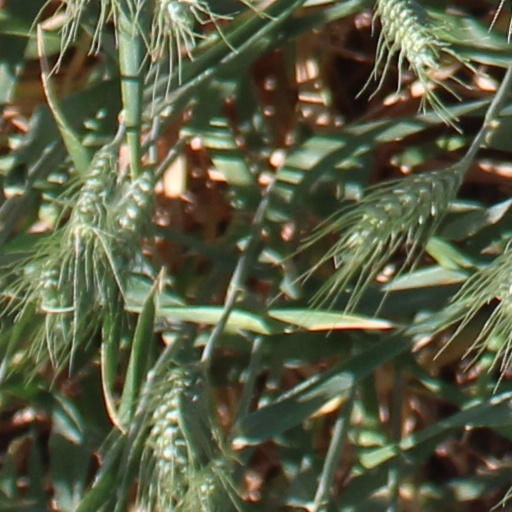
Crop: wheat